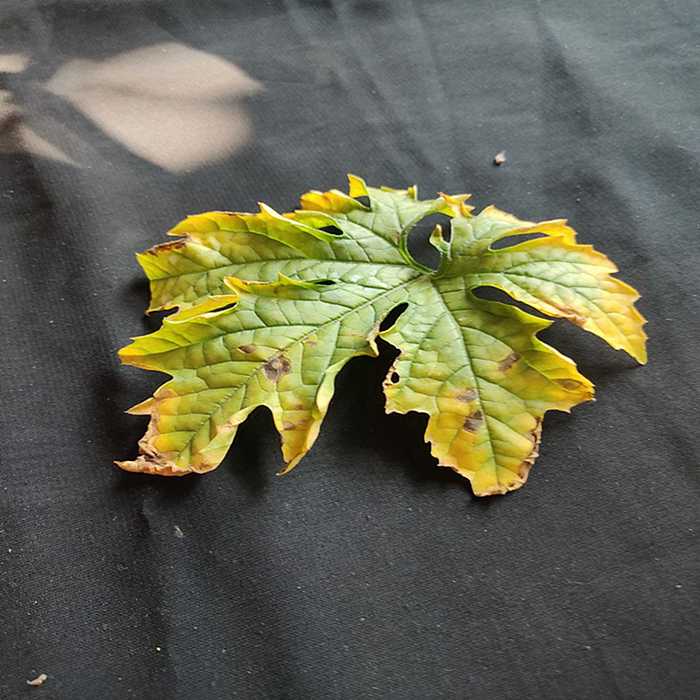
Plant: Bitter Gourd
Label: Fusarium wilt